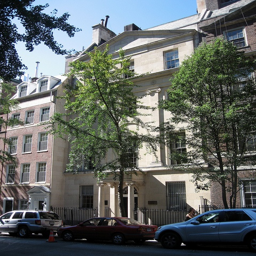
businessperson sold his grandmother and father 's palatial double house overlooking theater and downsized to a much smaller townhouse designed by architect .